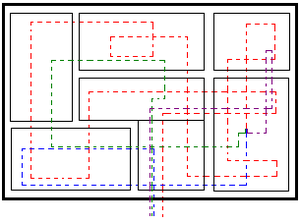
Un diagramme spaghetti est une méthode de visualisation de données permettant de suivre les flux possibles à travers un système. Les flux représentés de cette manière apparaissent comme des nouilles, d’où l’appellation de ce terme. Visualiser le flux de cette manière peut réduire l'inefficacité des déplacements. Cette méthode statistique a d'abord été utilisée pour suivre le routage des items et du personnel à travers des usines, puis fut appliquée à toutes sortes de domaines. Ainsi, l'étude du diagramme de déplacement des populations animales ou les bouées météorologiques qui dérivent dans l'océan permet de tirer un schéma de leur migration. En météorologie, ces diagrammes sont utilisés dans la prévision d'ensembles pour déterminer la variabilité des solutions d'une prévision numérique du temps quant aux positions et intensités des dépressions et des anticyclones. En médecine, les trajectoires peuvent illustrer les effets des médicaments sur les patients lors d'essais.